Academy

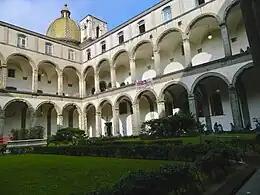
Established in 1224 by Frederick II, Holy Roman Emperor, University of Naples Federico II in Italy is the world's oldest state-funded academic institution in continuous operation.

The word comes from the "Academy" in ancient Greece, which derives from the Athenian hero, "Akademos". Outside the city walls of Athens, the gymnasium was made famous by Plato as a center of learning. The sacred space, dedicated to the goddess of wisdom, Athena, had formerly been an olive grove, hence the expression "the groves of Academe".